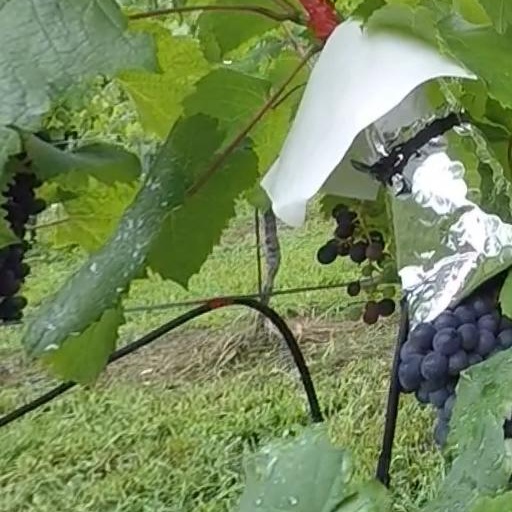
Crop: grape